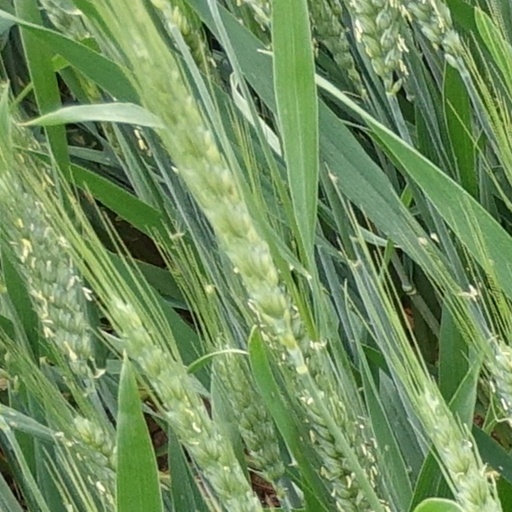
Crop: wheat